Eliza Ruhamah Scidmore

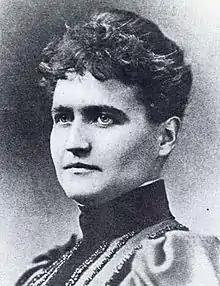

Eliza Ruhamah Scidmore (1856–1928) was an American journalist and travel writer who authored books on Alaska, Japan, Java, China and India. Her legacy includes serving as the first woman on the board of the National Geographic Society and introducing the idea of planting Japanese cherry trees in Washington, D.C., a vision that became a reality in 1912.